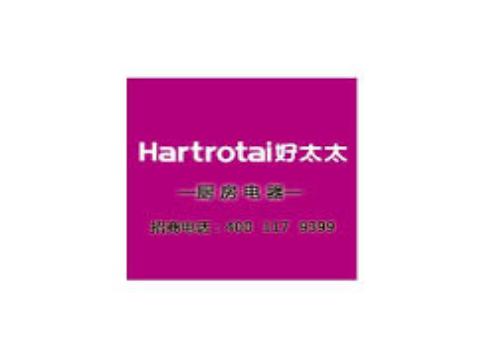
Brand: hotata
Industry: Necessities